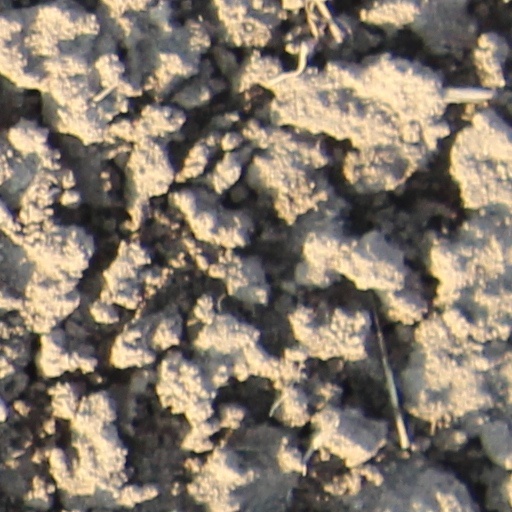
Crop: wheat